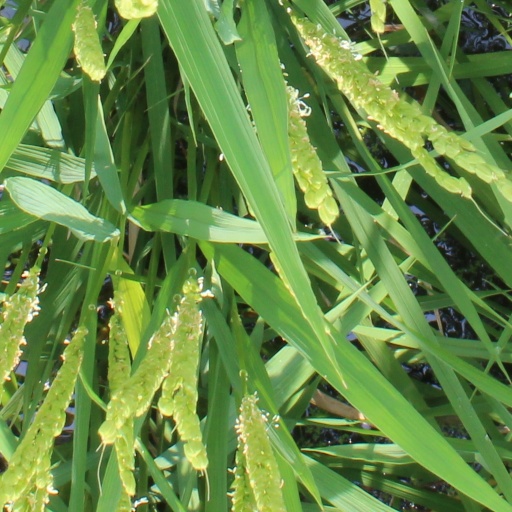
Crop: rice